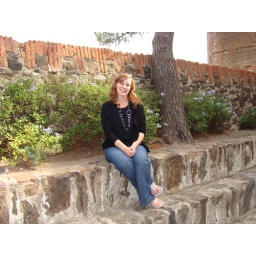
Sarah sitting along the walls of the Palace in Collioure